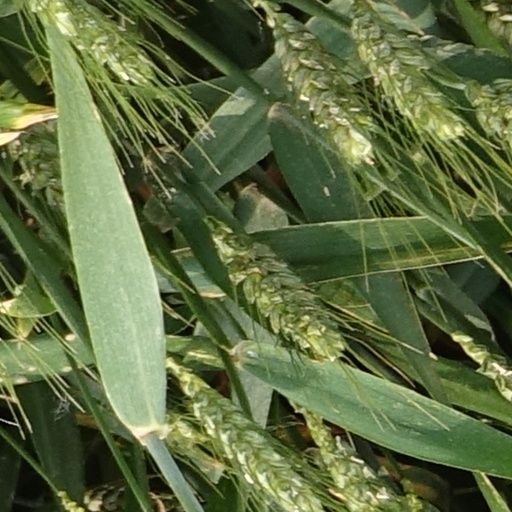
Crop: wheat